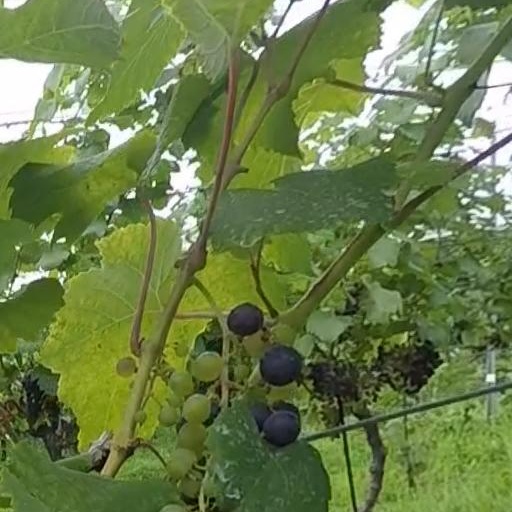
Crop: grape